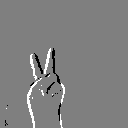
ASL letter: v